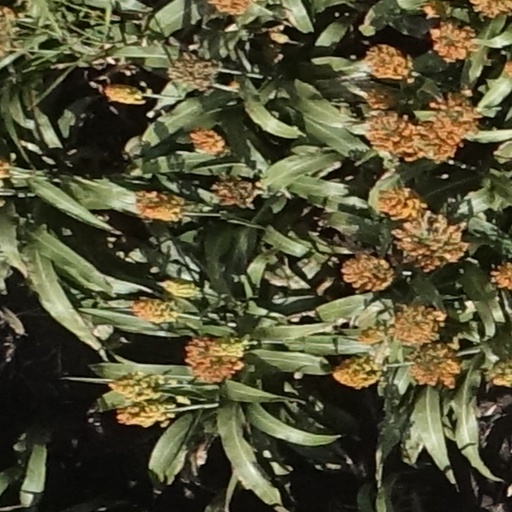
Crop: sorghum